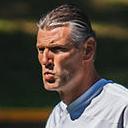
Age: 39